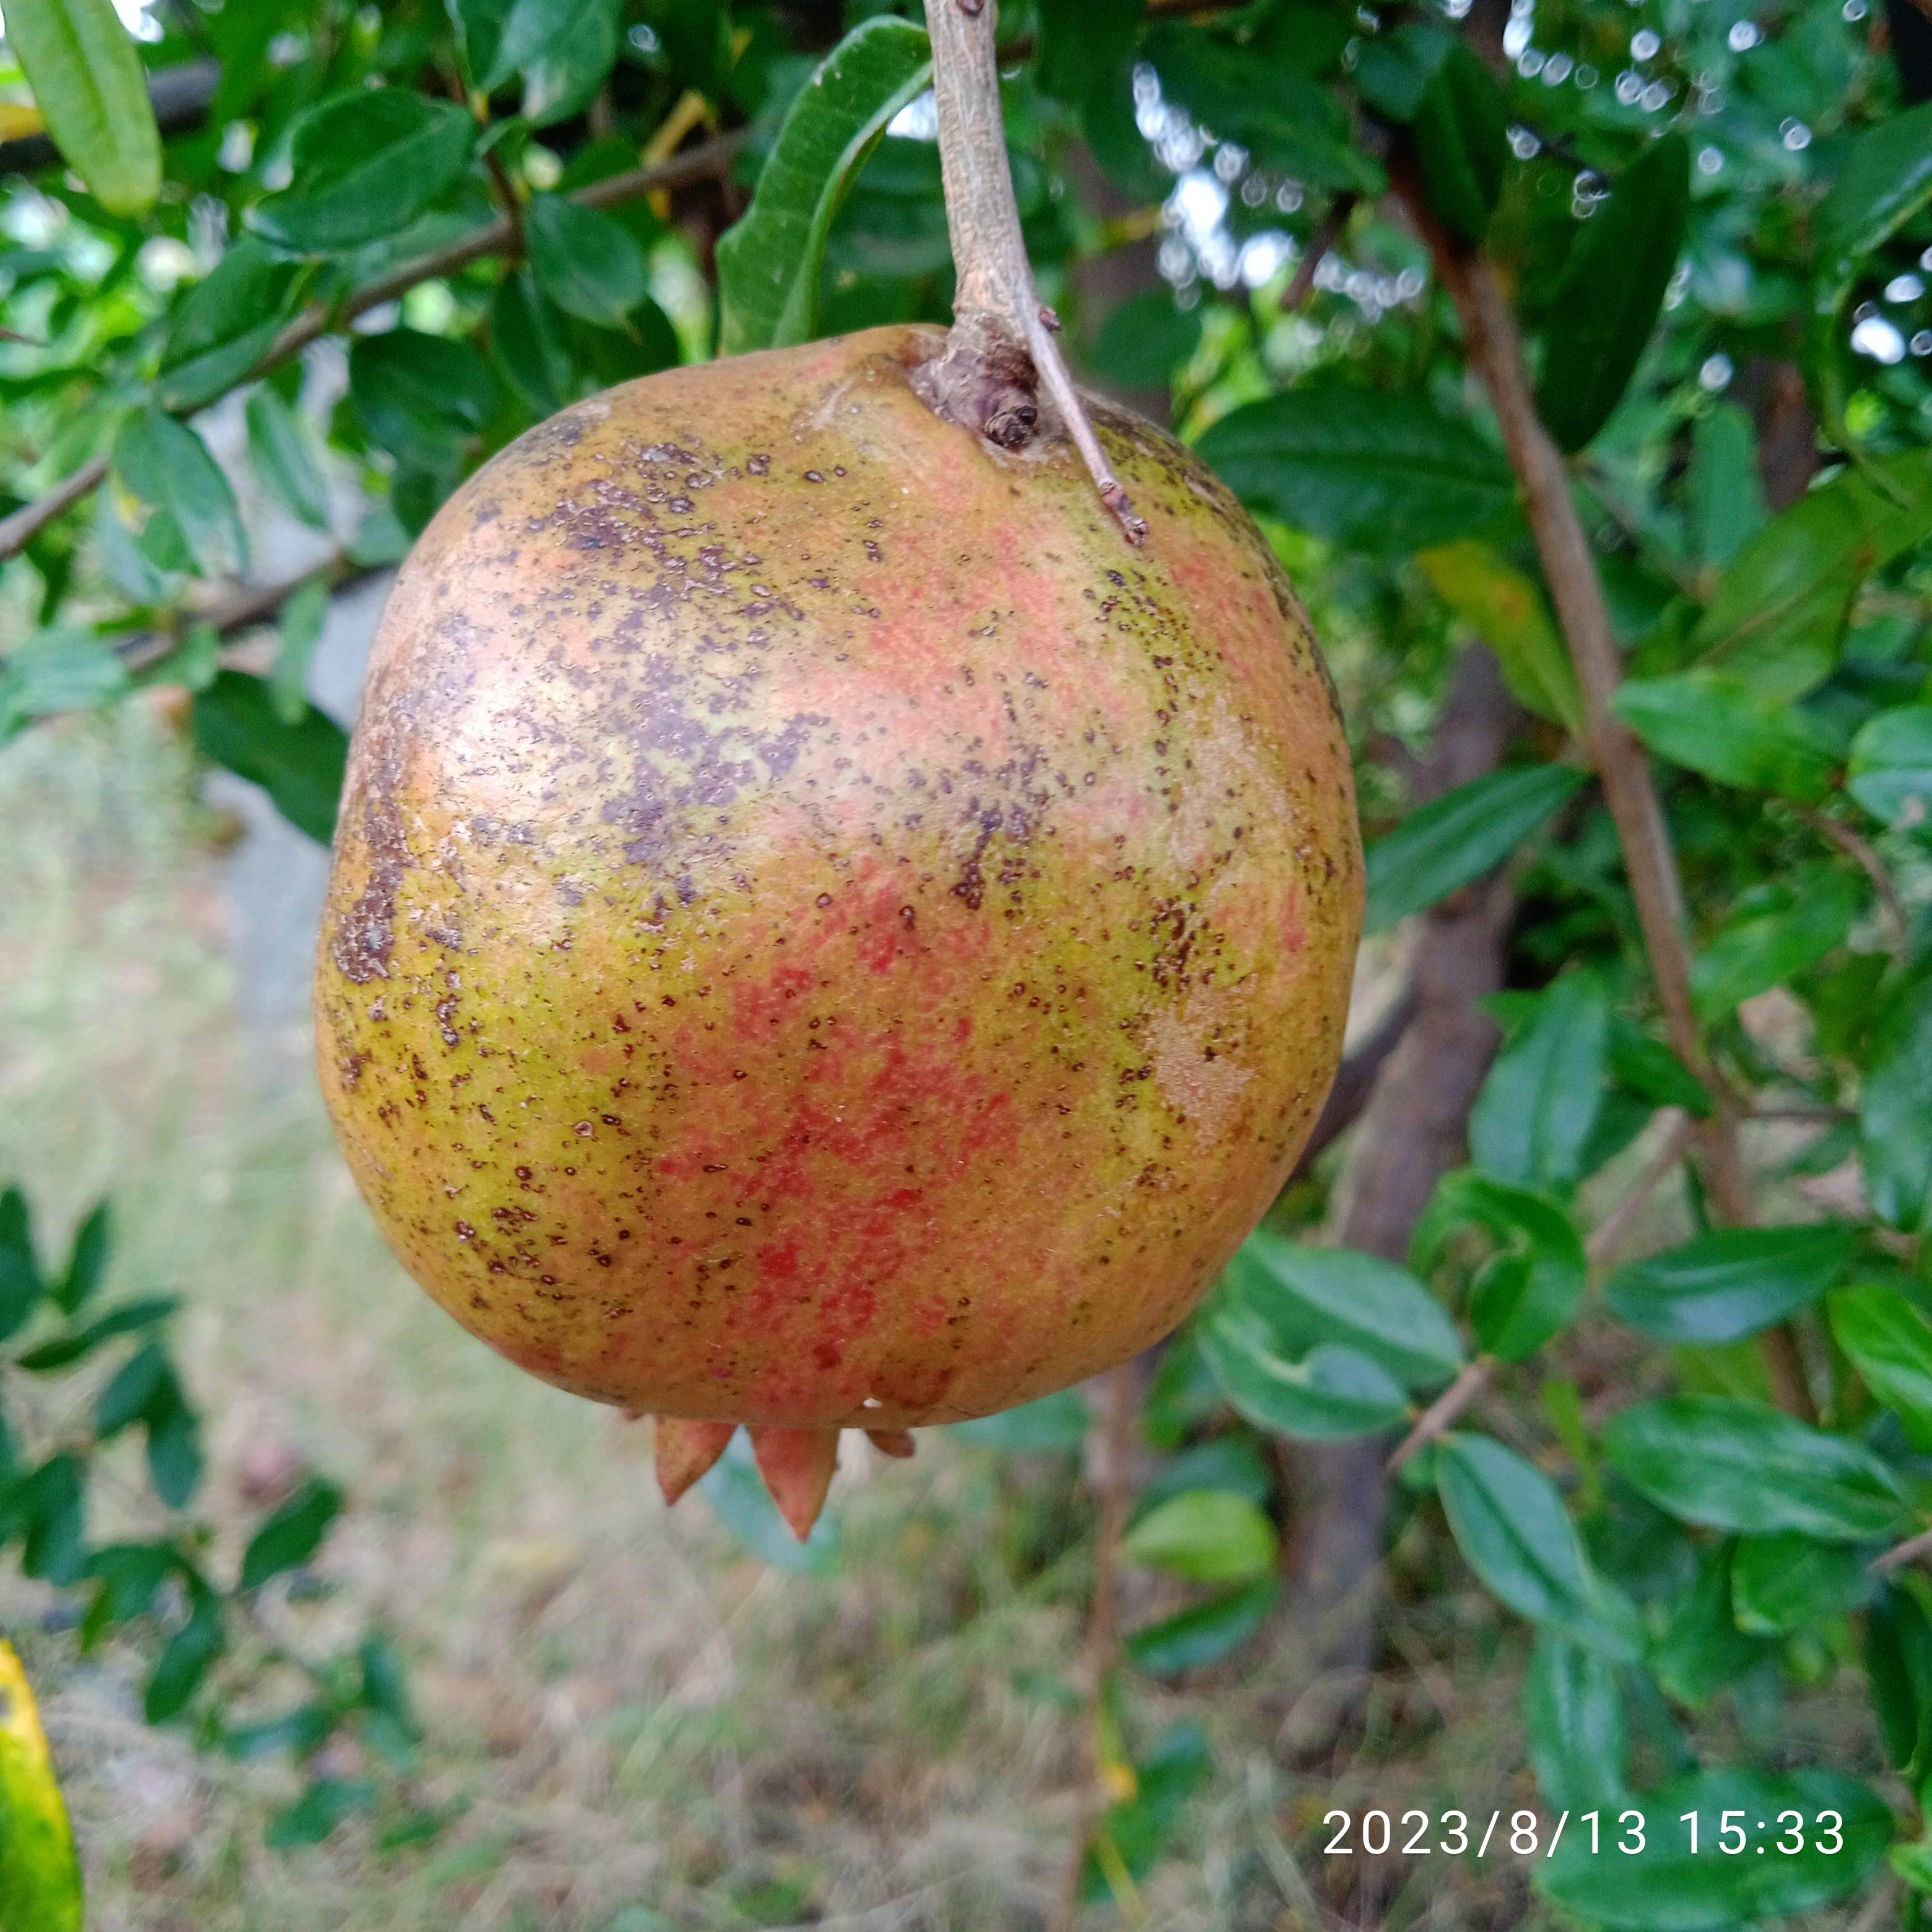
Label: Cercospora